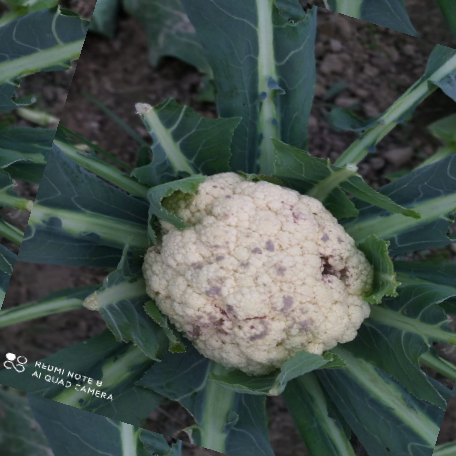
Label: Bacterial spot rot